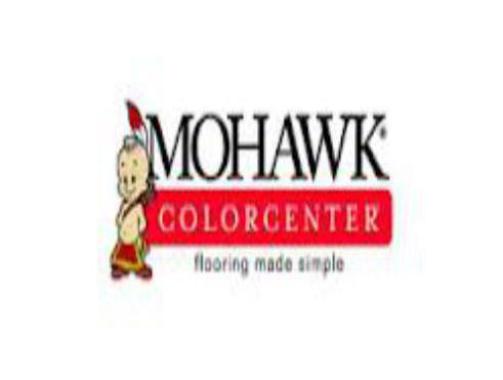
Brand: mohawk-2
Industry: Leisure